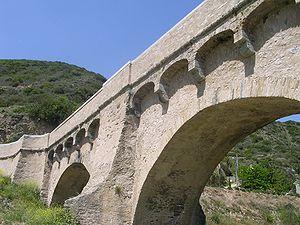
Taillées en tuf, les arcatures rampantes en anse de panier portent le parapet.
Les ponts génois sont des ouvrages d'art en pierre construits principalement par les Génois en Corse.
La bataille de Ponte-Novo, qui eut lieu du 8 au 9 mai 1769, est le point final des affrontements entre les troupes de Pascal Paoli — composées de Corses et de mercenaires allemands et suisses — et les armées du roi de France, Louis XV, aidées de soldats corses du parti français. Ouvrant aux grenadiers français la route de Corte, capitale de la République corse, cette bataille marque la fin de la seconde et dernière phase de la conquête de la Corse par la France.
Castello-di-Rostino est une commune française située dans la circonscription départementale de la Haute-Corse et le territoire de la collectivité de Corse. Le village appartient à la piève de Rostino, en Castagniccia.